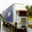
Label: truck